Judith Cummins

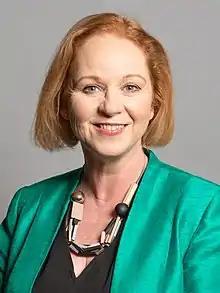
Official portrait, 2020

Judith Mary Cummins (née Black; born 26 June 1967) is a British Labour Party politician serving as Member of Parliament (MP) for Bradford South since 2015.